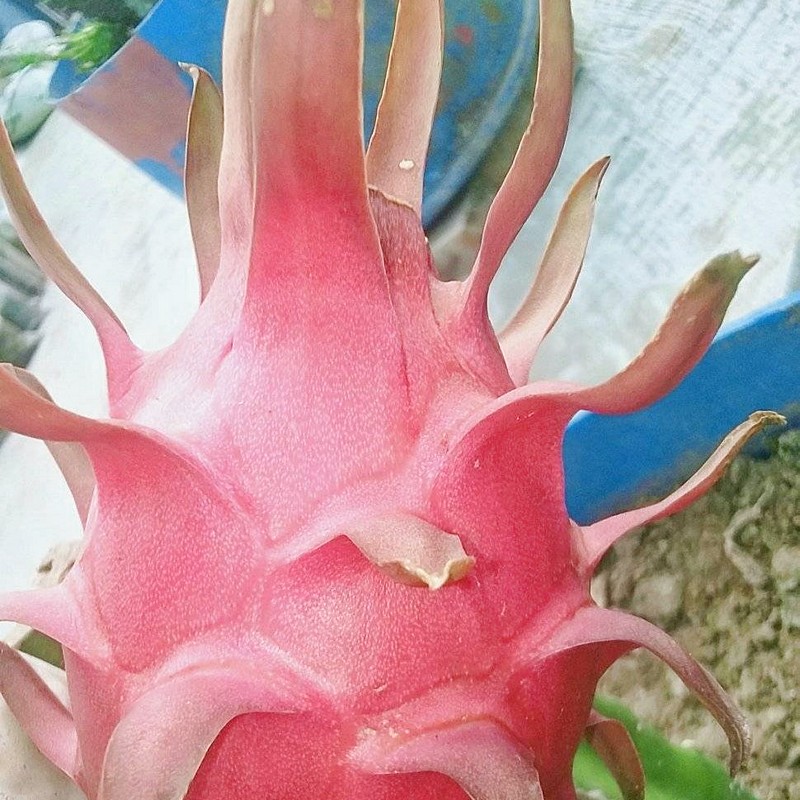
Label: Mature Dragon Fruit